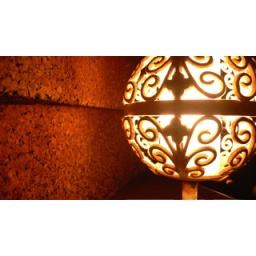
lamp in the dresden bar